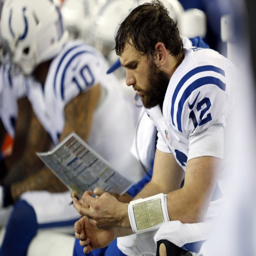
american football player sits on the sidelines during the first half of the game .